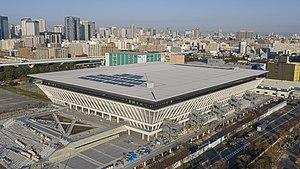
Le Centre aquatique olympique, translittération de Olympic Aquatics Centre, est le site aquatique situé dans la baie de Tokyo pour les Jeux olympiques d'été de 2020 à Tokyo. Il se situe dans l'arrondissement de Kōtō. Il abritera les compétitions des sports aquatiques. D'une capacité initiale de 20 000 places, il sera ensuite restructuré pour une capacité réduite à 5 000 places après les Jeux. L'investissement prévu est de 274 millions d'euros.